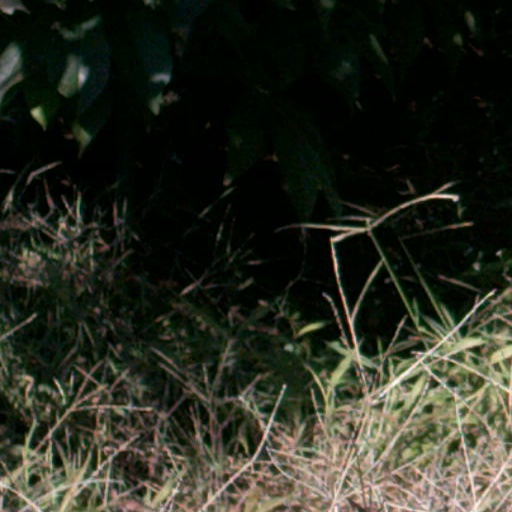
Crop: cassava